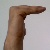
The image shows a hand gesture representing a space in Indian Sign Language.